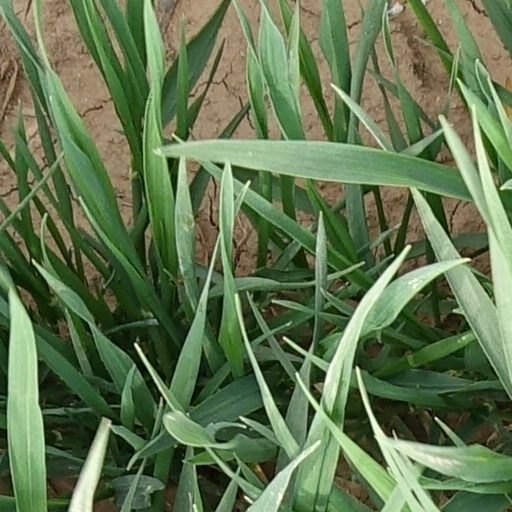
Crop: wheat